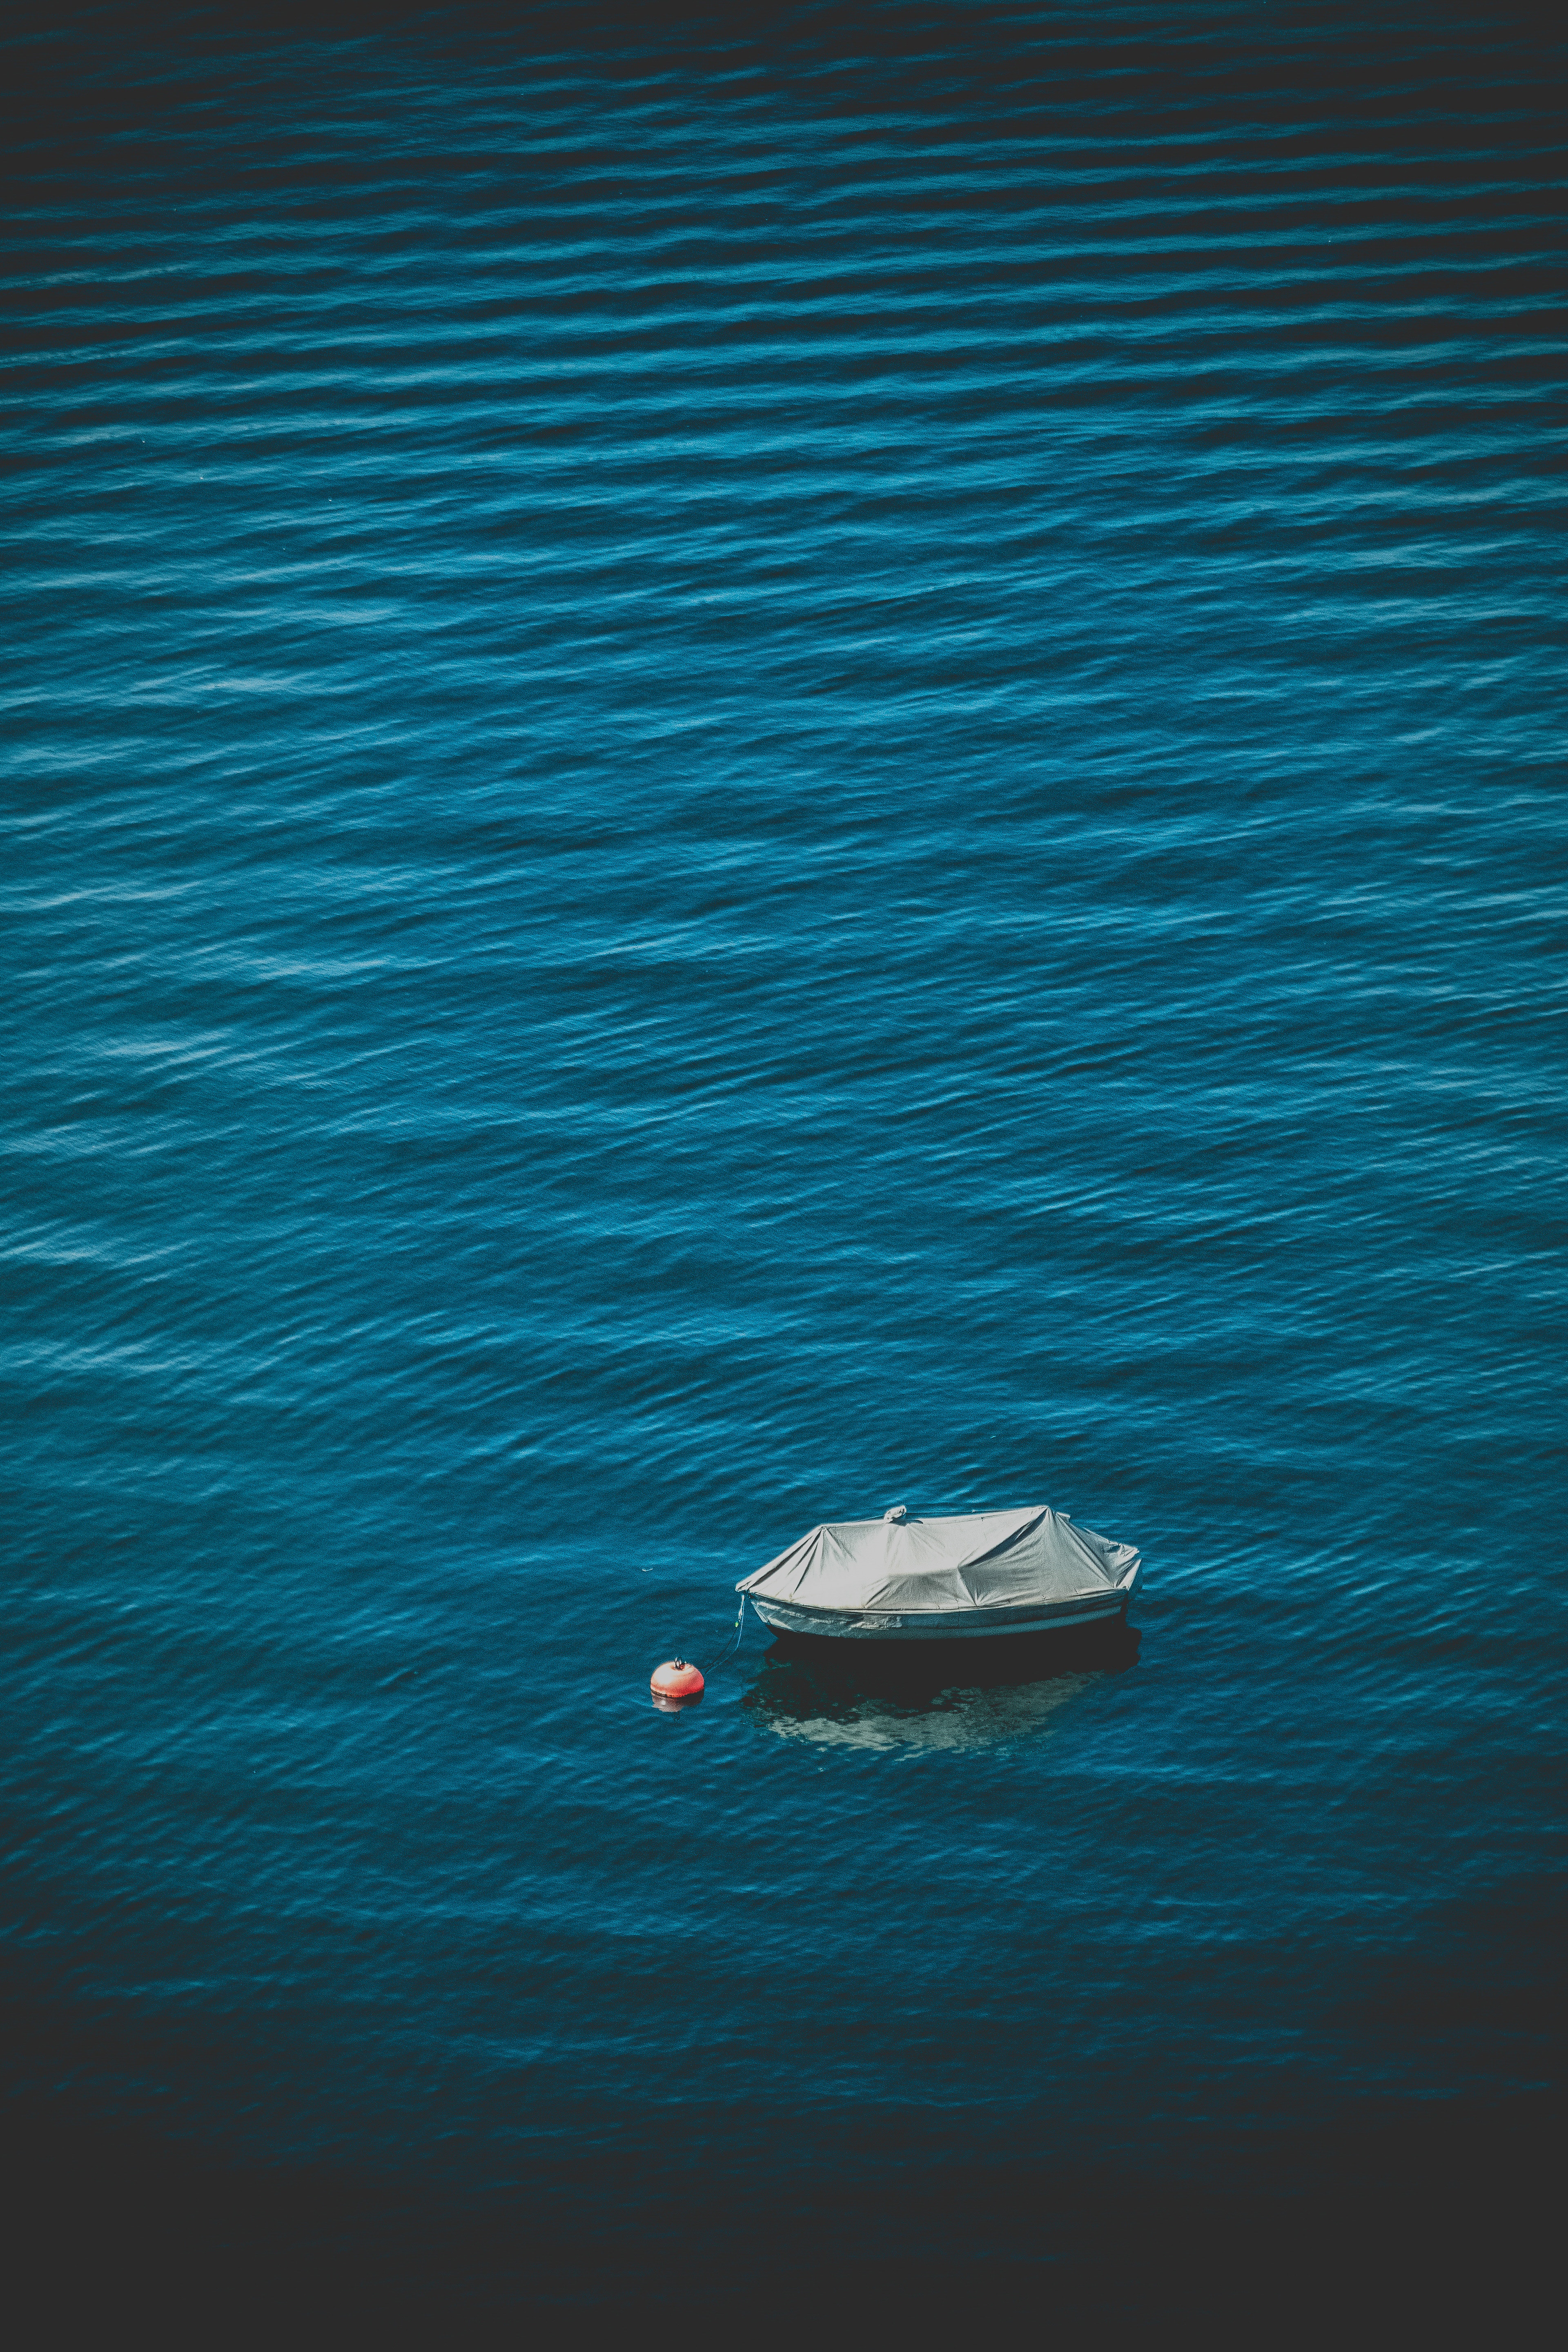
blue, water, sea, sky, green, turquoise, ocean, aqua, calm, azure, horizon, vacation, reflection, vehicle